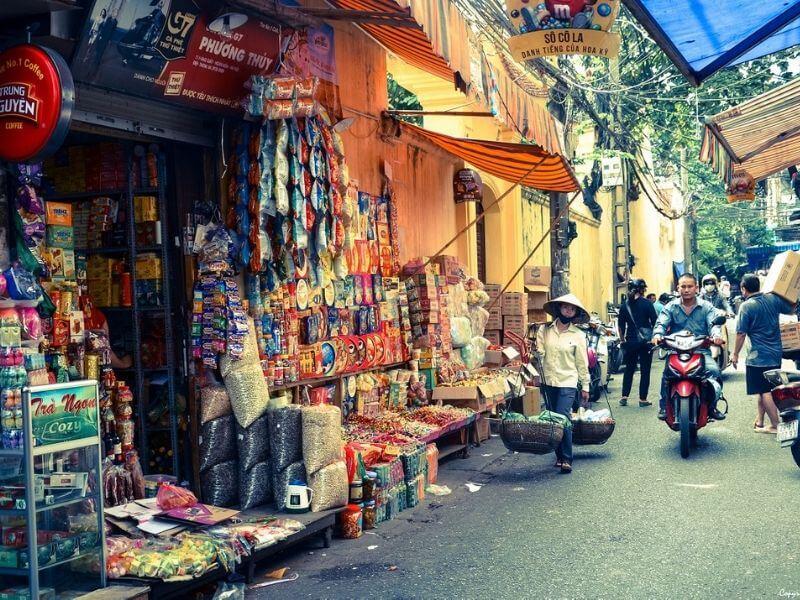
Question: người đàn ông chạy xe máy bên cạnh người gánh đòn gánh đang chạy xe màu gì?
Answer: người đàn ông chạy xe máy màu đỏ